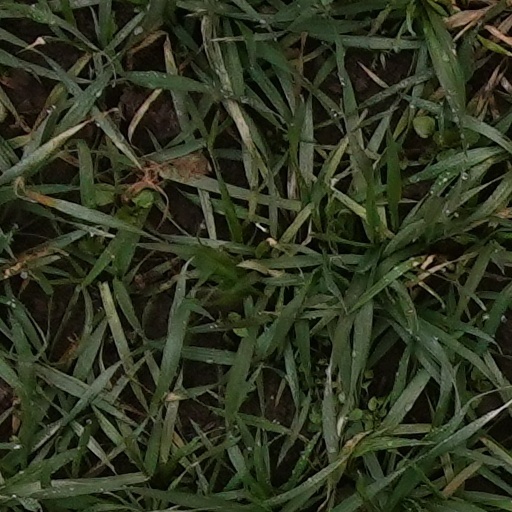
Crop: wheat